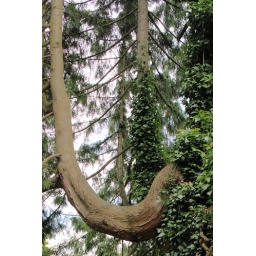
rose garden in stanley park; the flowers looking lovely